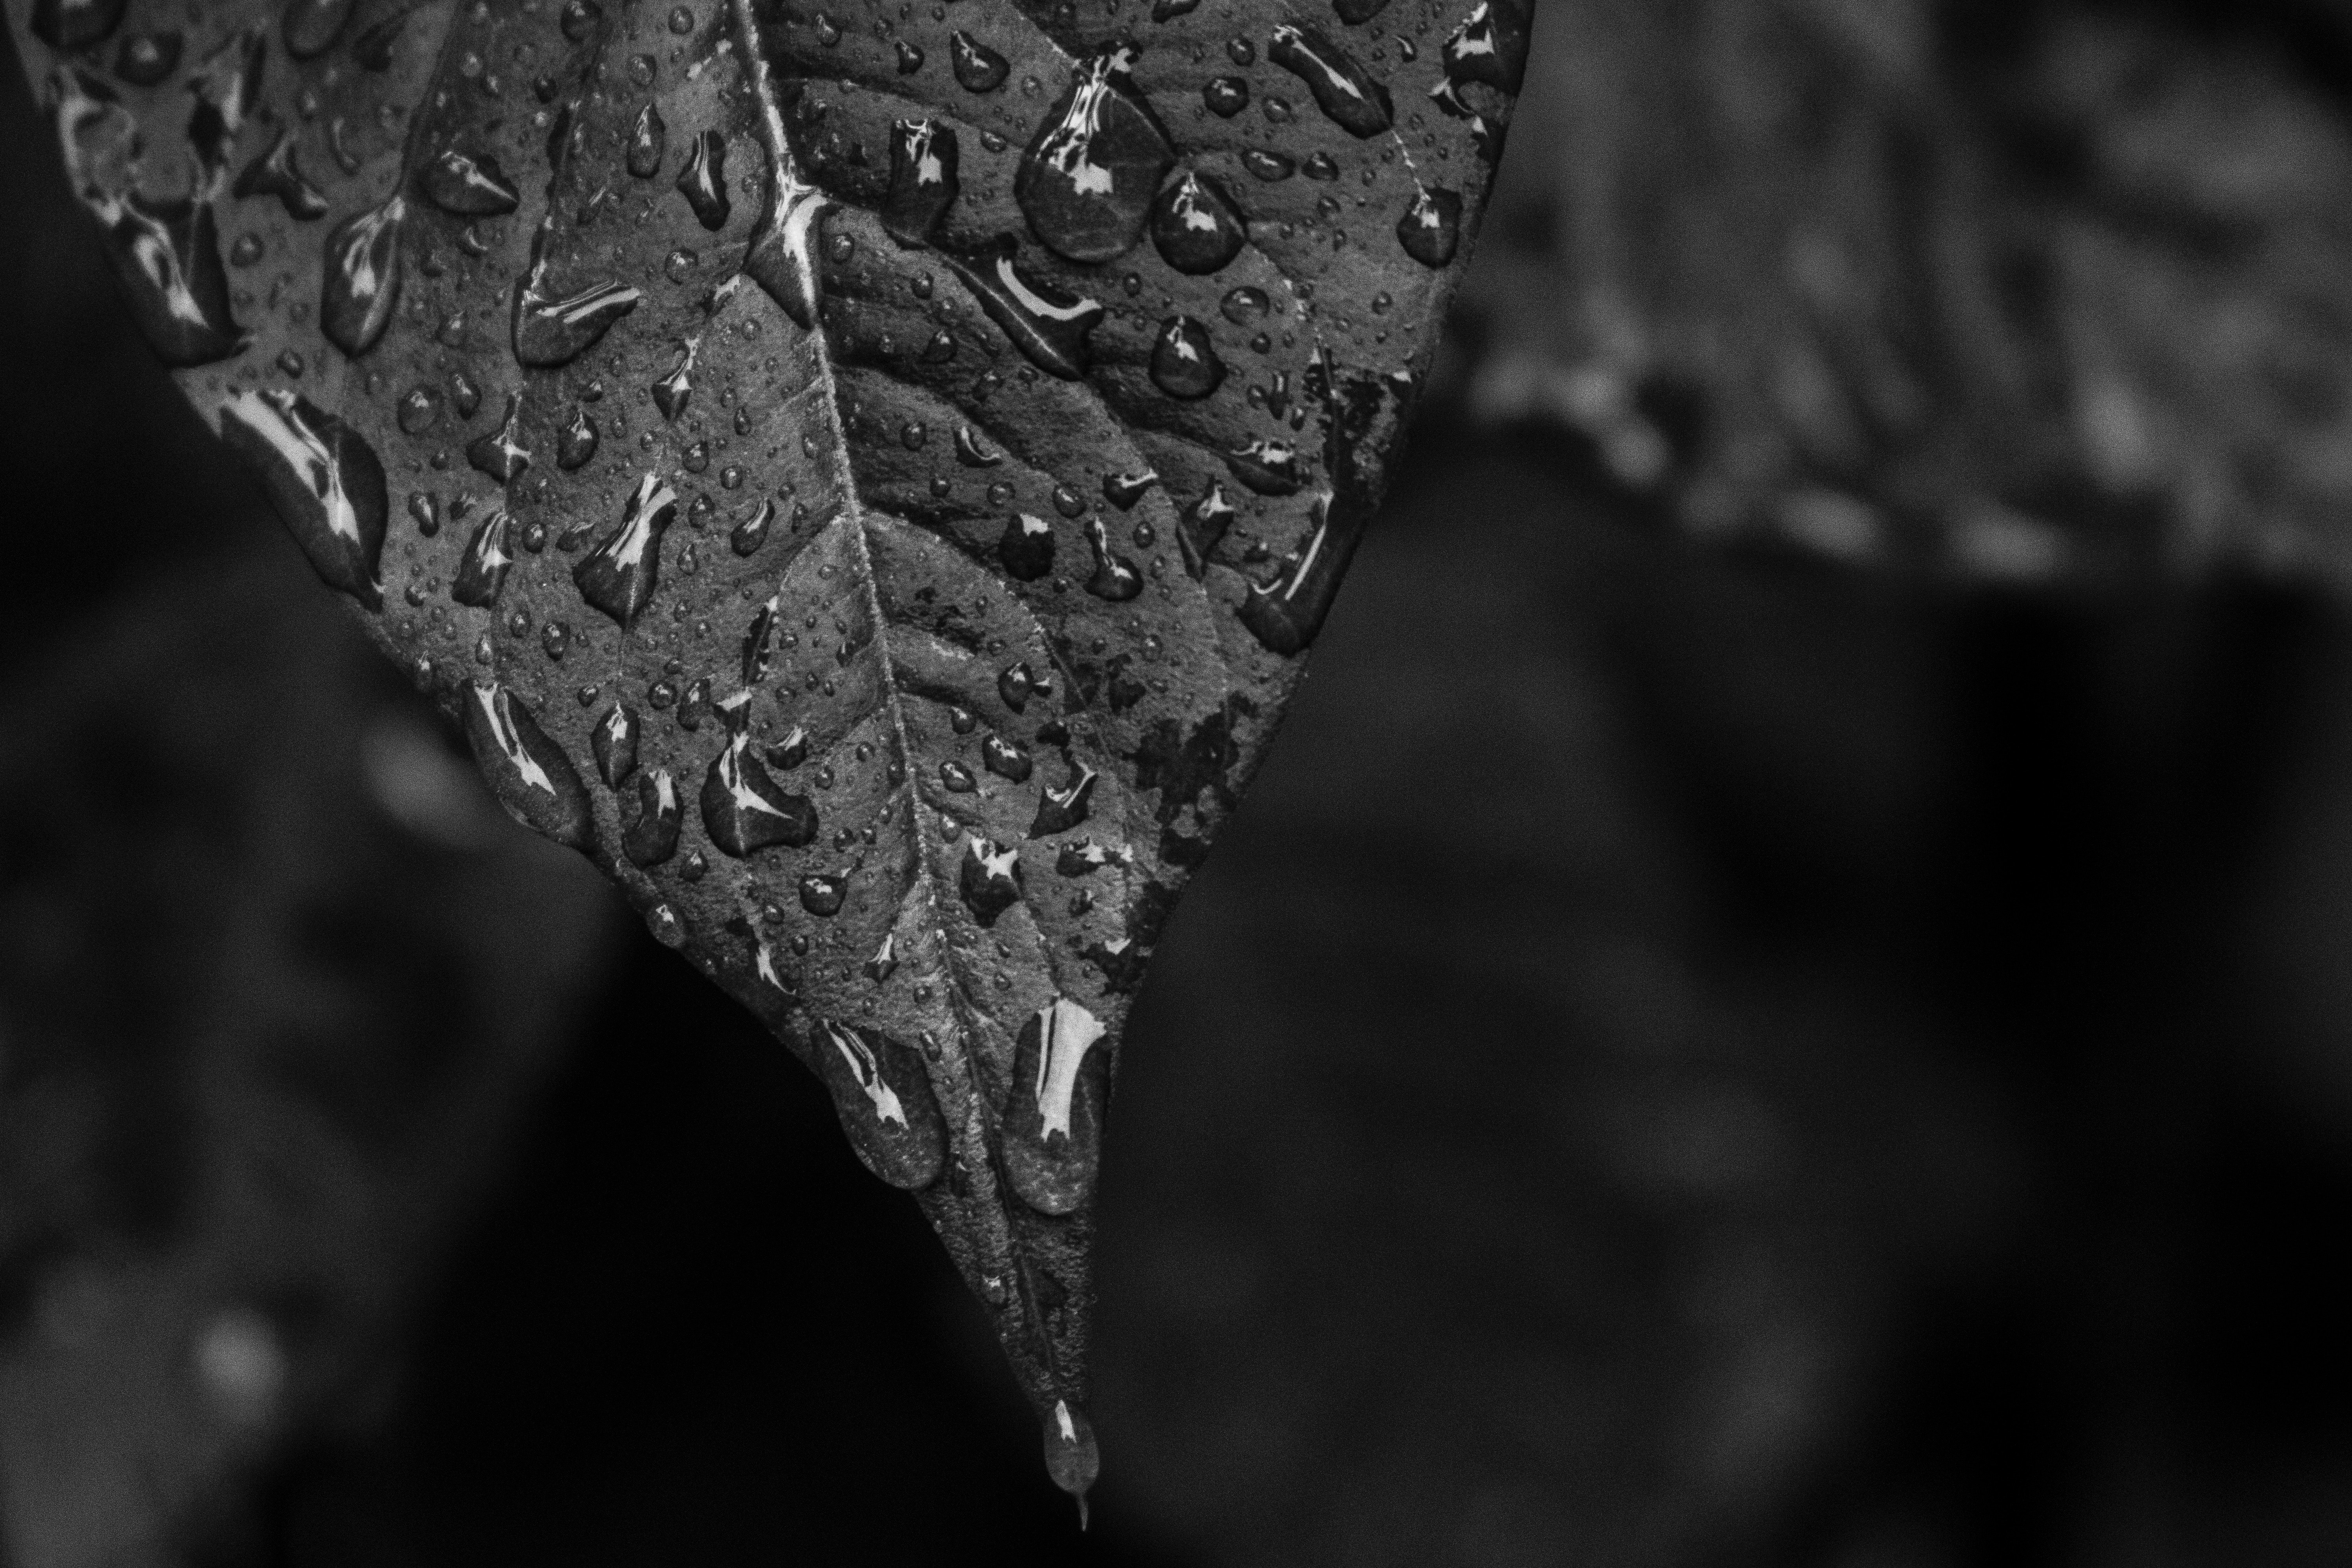
water, black, leaf, black and white, monochrome photography, monochrome, freezing, close up, ice, moisture, photography, tree, winter, plant, stock photography, dew, drop, formation, macro photography, still life photography, icicle, plant stem, melting, twig